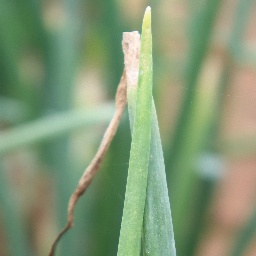
Label: Stemphylium leaf blight and collectrichum leaf blight